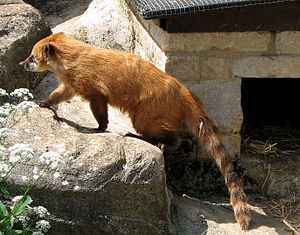
Næsebjørn
Næsebjørnen er en halvbjørn ligesom f.eks. vaskebjørne og kuataquiler.